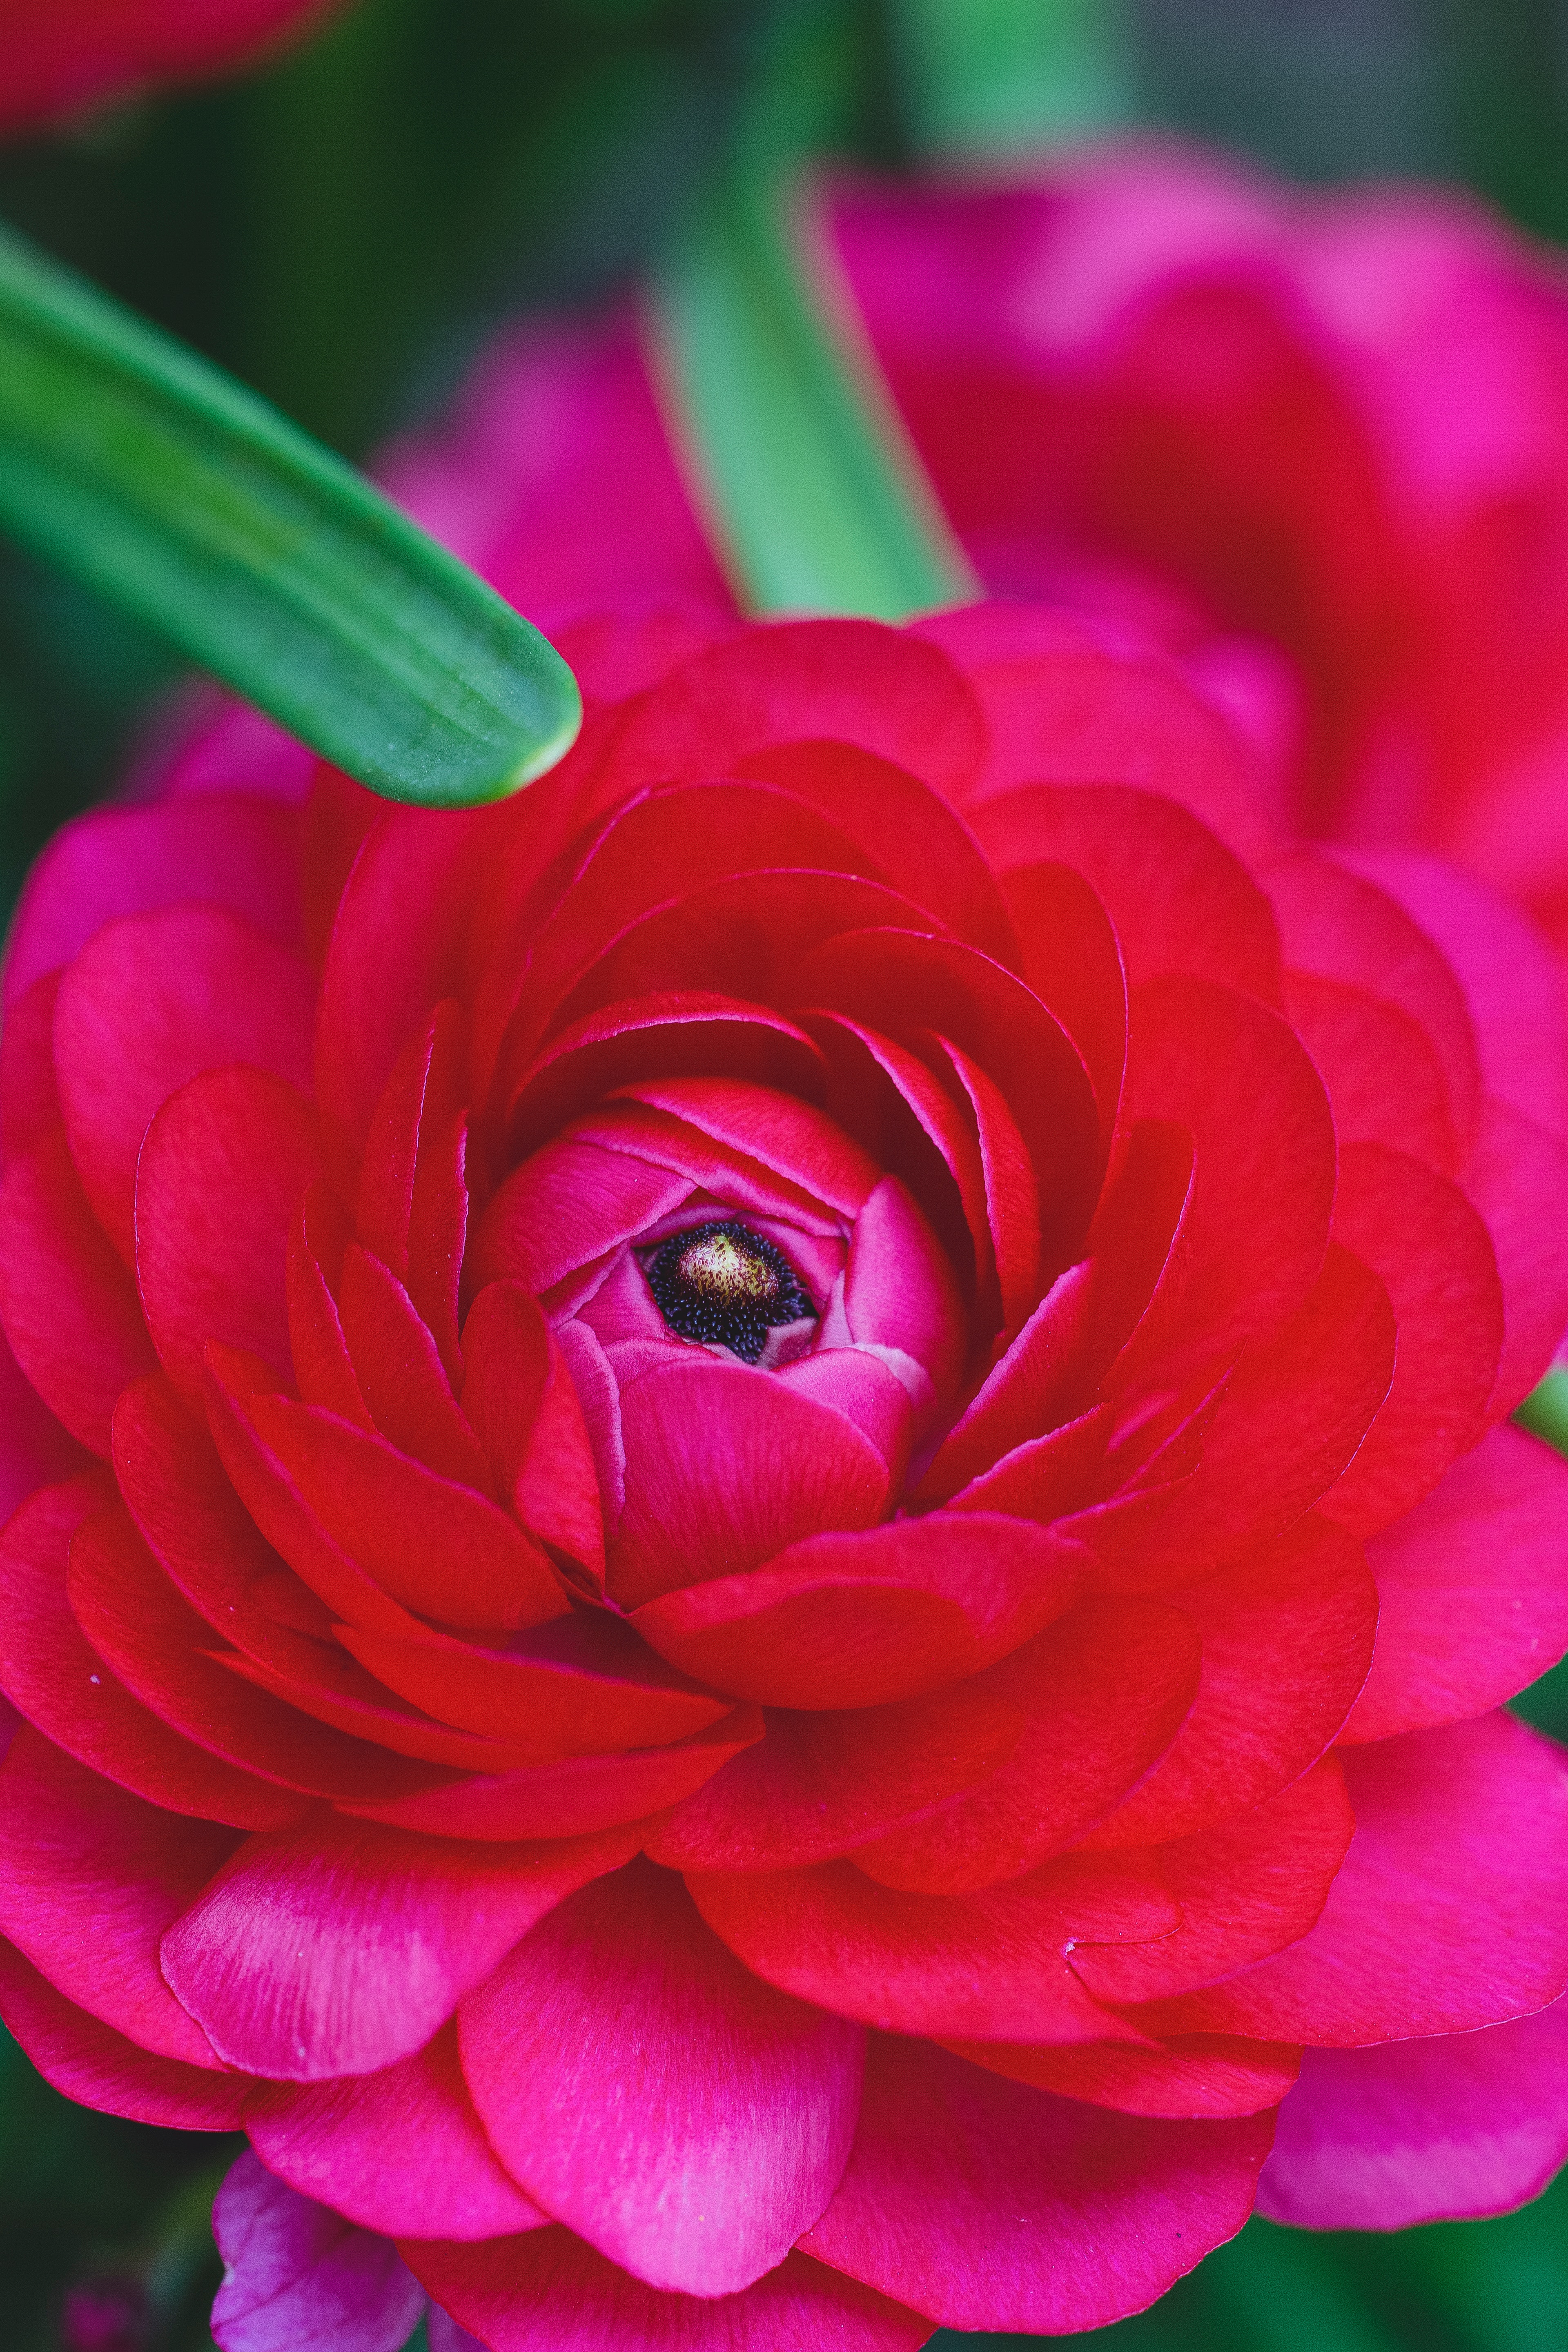
flower, petal, flowering plant, pink, garden roses, plant, rose, rose family, floribunda, magenta, red, close up, rosa centifolia, Hybrid tea rose, botany, rose order, violet, macro photography, japanese camellia, persian buttercup, camellia, annual plant, china rose, plant stem, photography, peony, herbaceous plant, theaceae, perennial plant, pink family